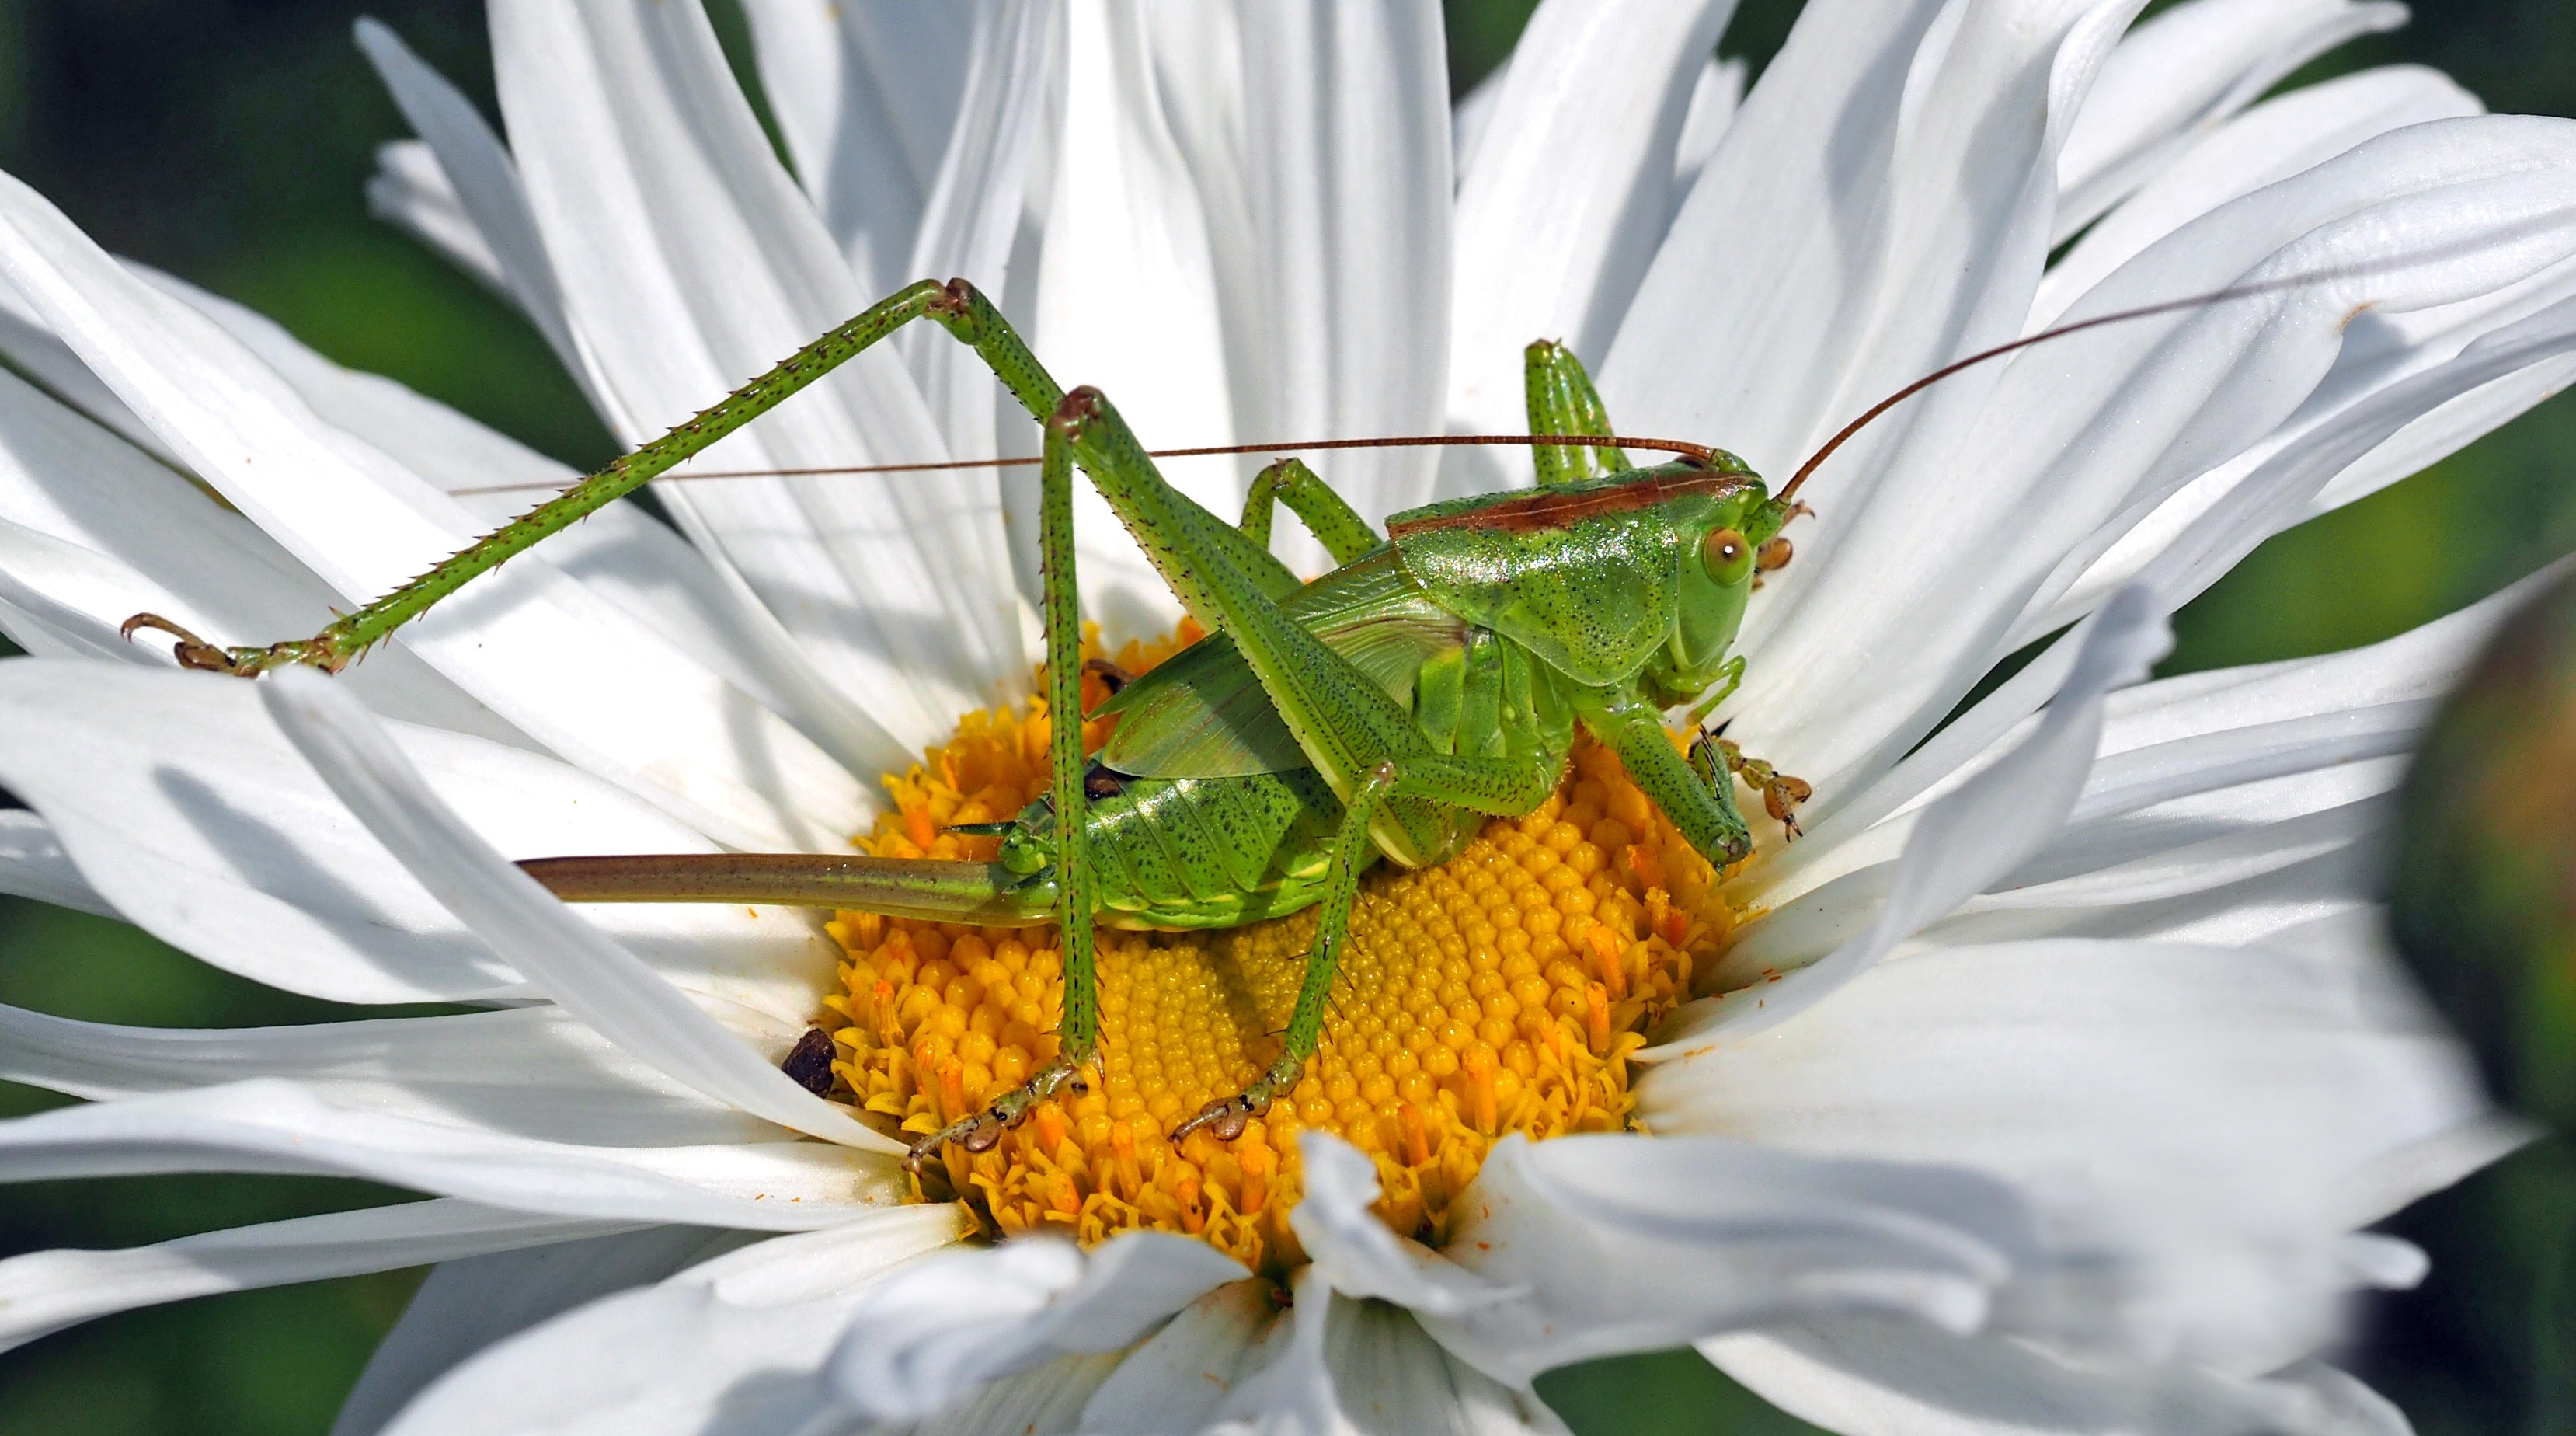
flower, grasshopper, plant, oxeye daisy, petal, pollen, flowering plant, mayweed, macro photography, cricket like insect, daisy, barberton daisy, anthurium, mantis, daisy family, wildflower